Packet switching

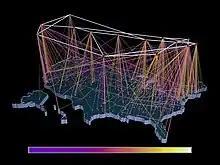
NSFNET Traffic 1991, NSFNET backbone nodes are shown at the top, regional networks below, traffic volume is depicted from purple (zero bytes) to white (100 billion bytes), visualization by NCSA using traffic data provided by the Merit Network.

The National Science Foundation Network (NSFNET) was a program of coordinated, evolving projects sponsored by the NSF beginning in 1985 to promote advanced research and education networking in the United States. NSFNET was also the name given to several nationwide backbone networks, operating at speeds of , (T1), and (T3), that were constructed to support NSF's networking initiatives from 1985 to 1995. Initially created to link researchers to the nation's NSF-funded supercomputing centers, through further public funding and private industry partnerships it developed into a major part of the Internet backbone.